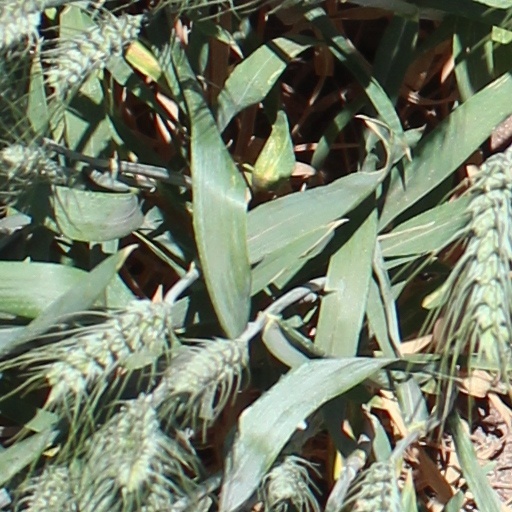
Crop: wheat